Broad Exchange Building

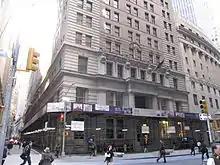
Seen at ground level

New West placed 25 Broad Street for sale in 1992, and the next year, Arthur Shapolsky signed a contract to buy the building for $5.8 million. Shapolsky wished to convert the building to either apartments or record storage. Abe Hirschfeld and Bruce Menin bought 25 Broad Street in 1994 for $4.975 million, a price that "The Wall Street Journal" noted at the time as being cheaper than that of some Manhattan townhouses. Menin's firm Crescent Heights then began converting the building into 345 luxury apartments. Costas Kondylis, as well as John Cetra of CetraRuddy, devised a plan to renovate 25 Broad Street, in one of the first major commercial-to-residential conversion projects in Lower Manhattan. The original interior was completely removed for the project. The conversion was originally supposed to be completed in 1996, although a rental office opened in 1997 and the project was ultimately finished the next year. In total, the conversion had cost $100 million.